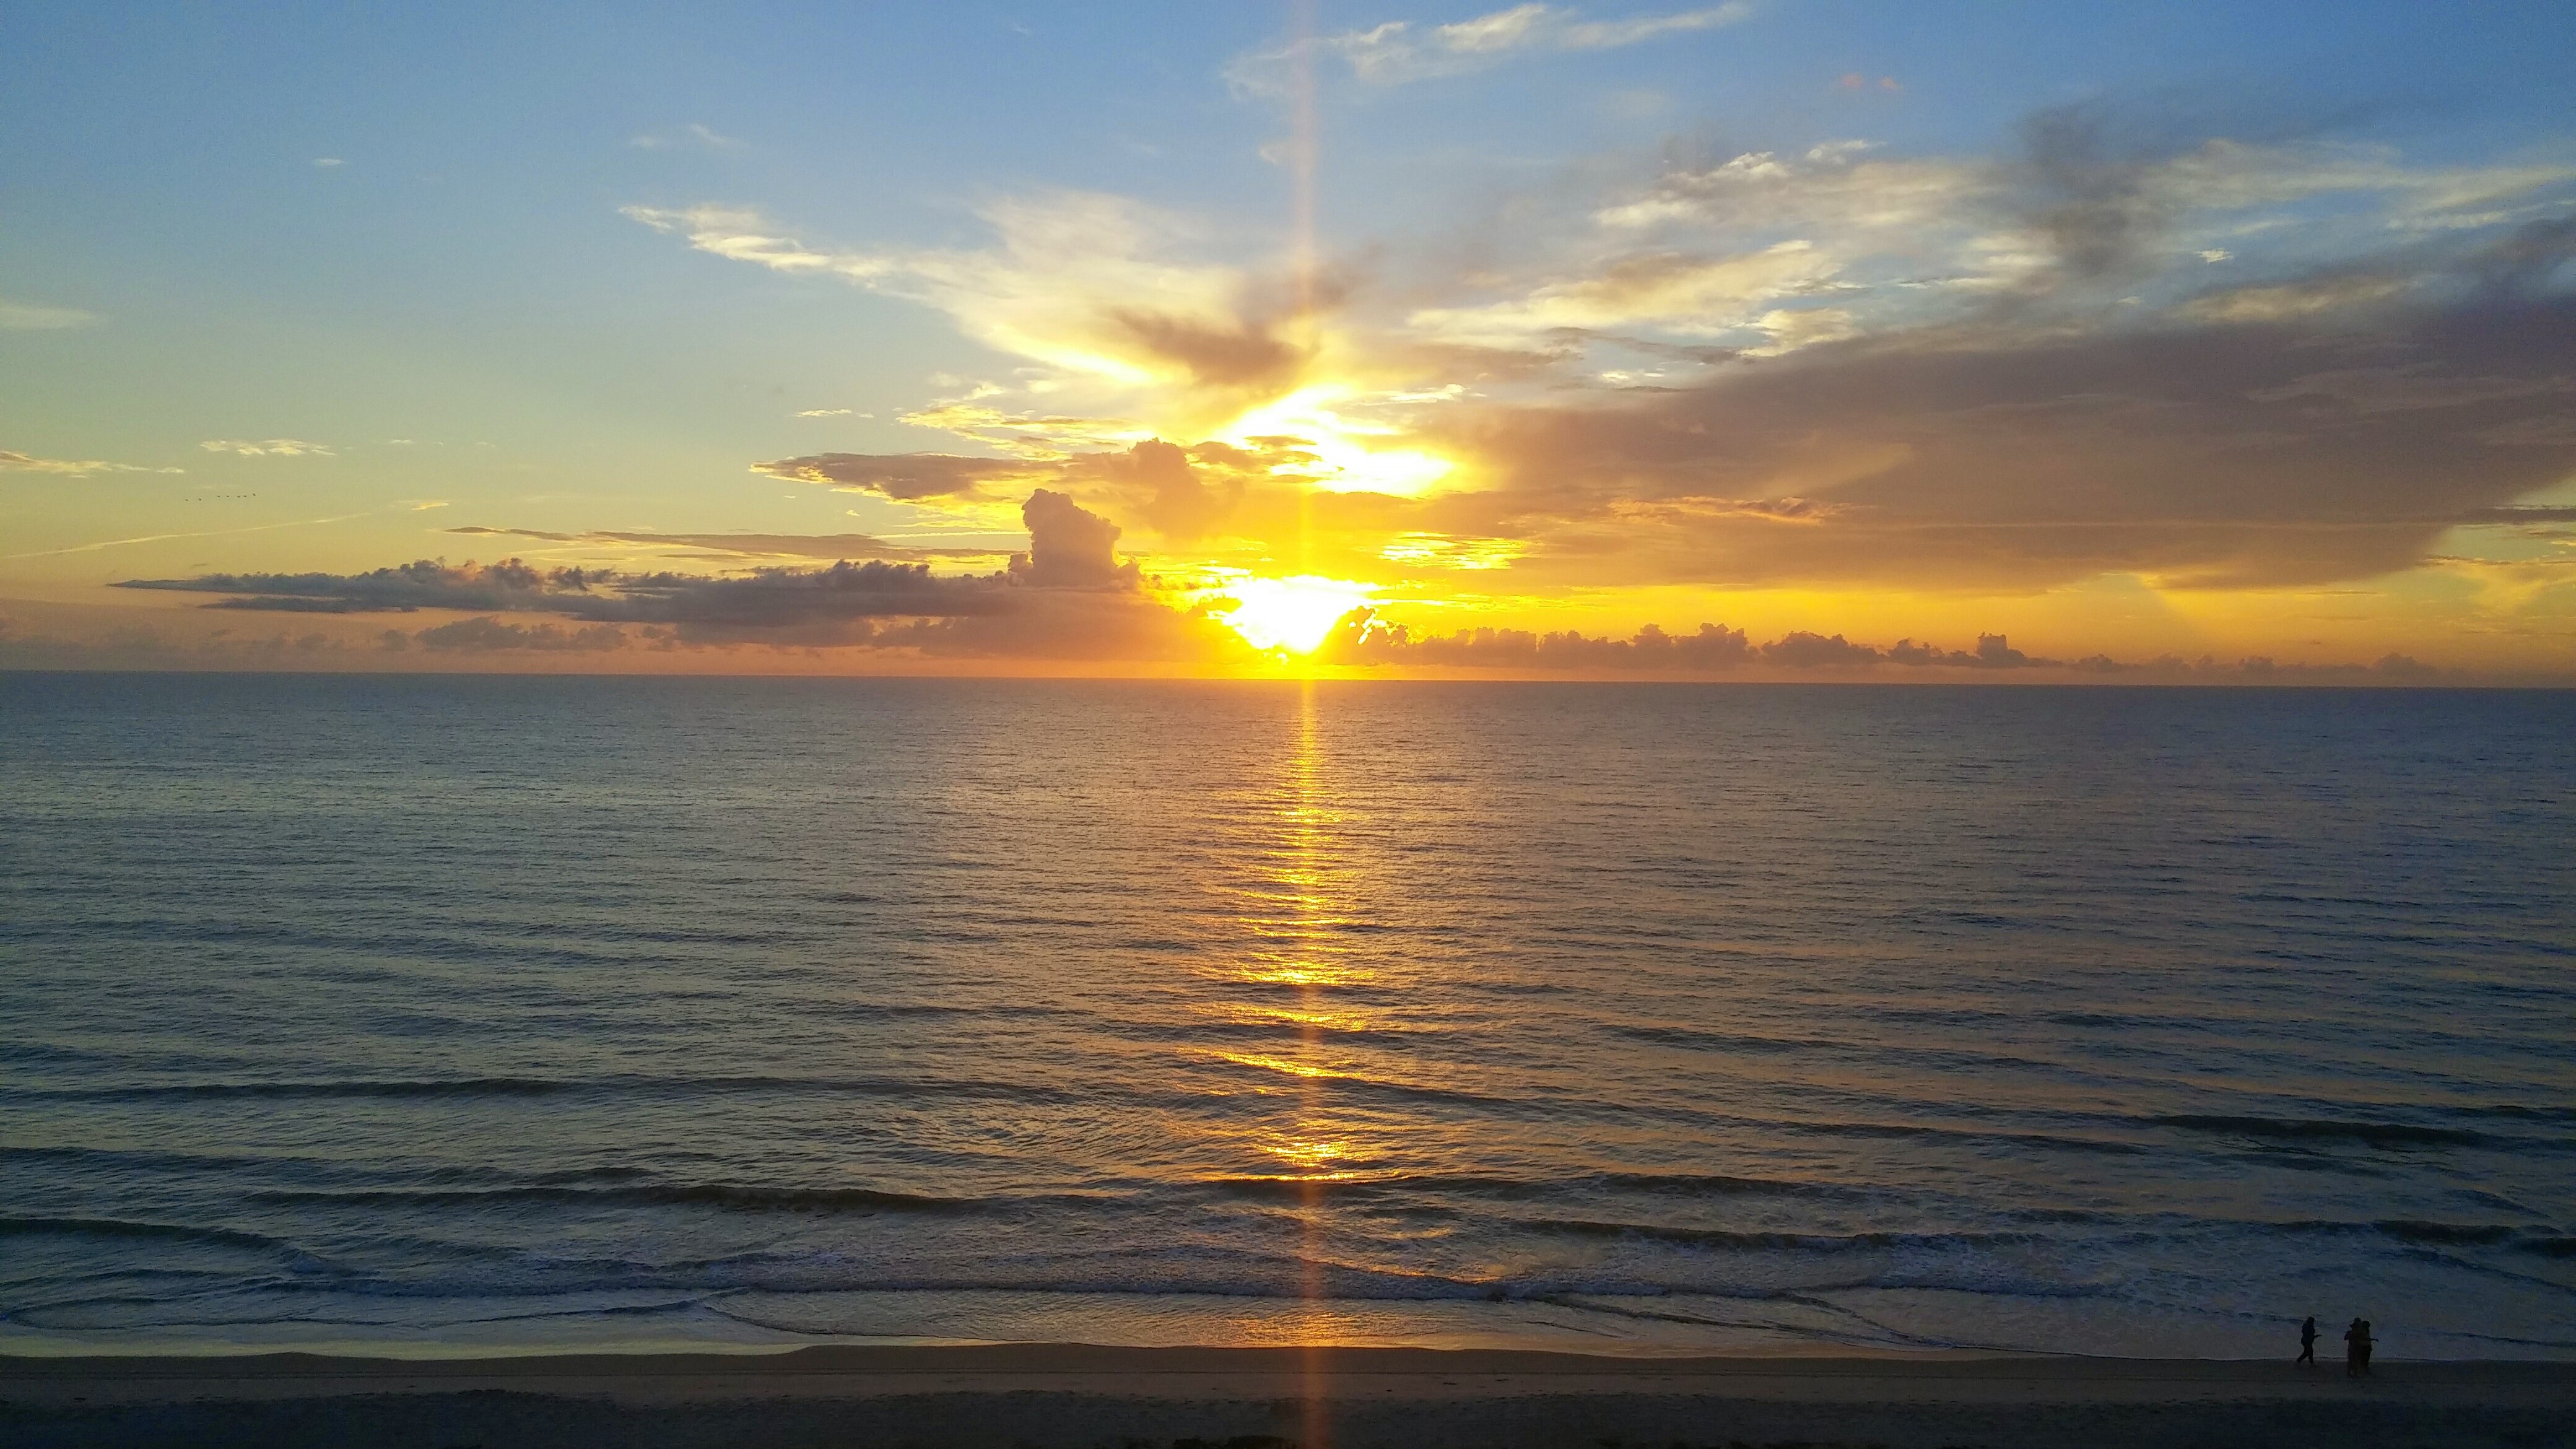
beach, sea, coast, ocean, horizon, sun, sunrise, sunset, sunlight, morning, dawn, dusk, evening, afterglow, red sky at morning